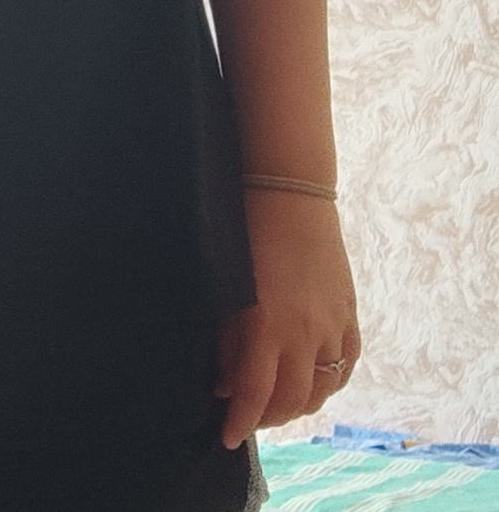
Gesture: no_gesture